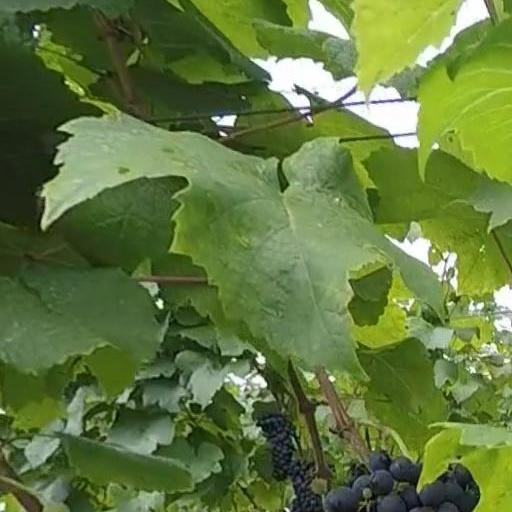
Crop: grape